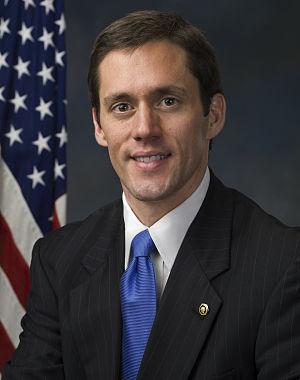
Carte Patrick Goodwin, né le 27 février 1974 à Mount Alto, est un procureur et homme politique américain, membre du Parti démocrate. Il est sénateur fédéral de transition pour la Virginie-Occidentale de juillet à novembre 2010.